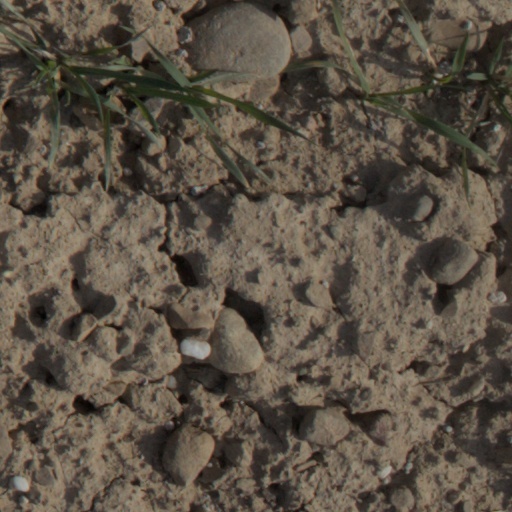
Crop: wheat